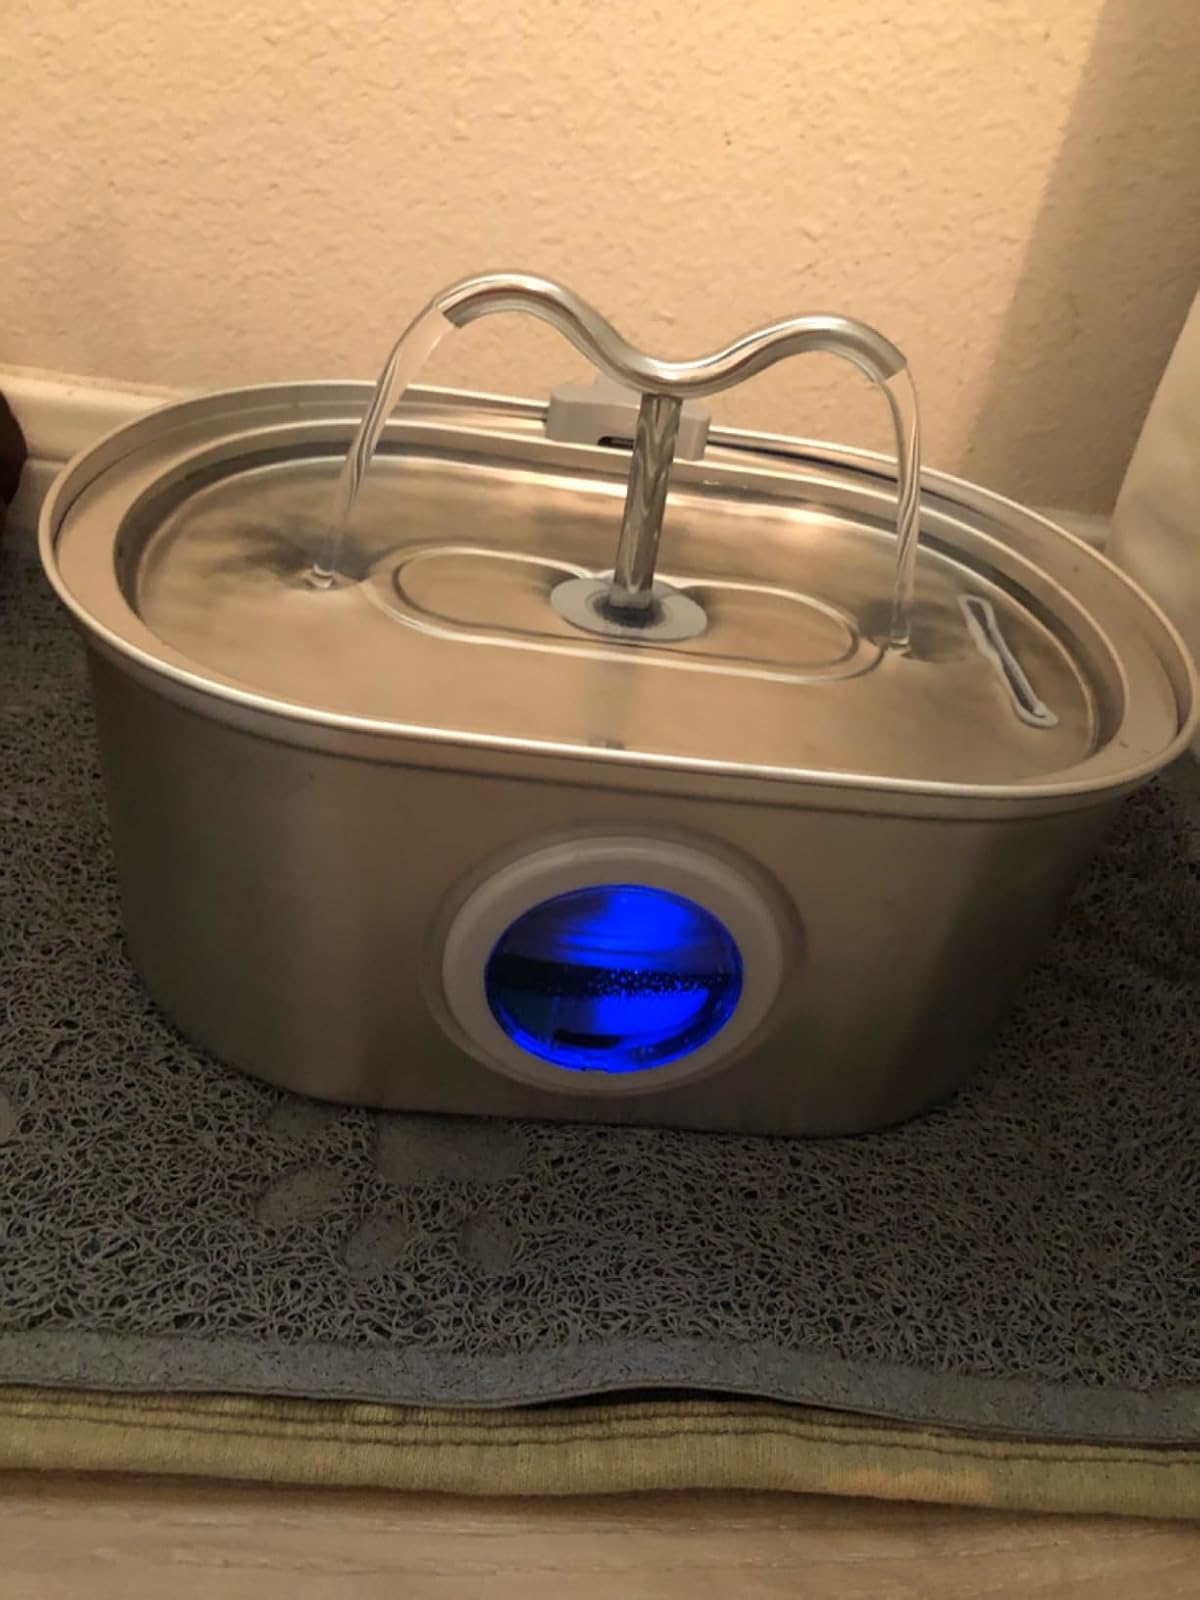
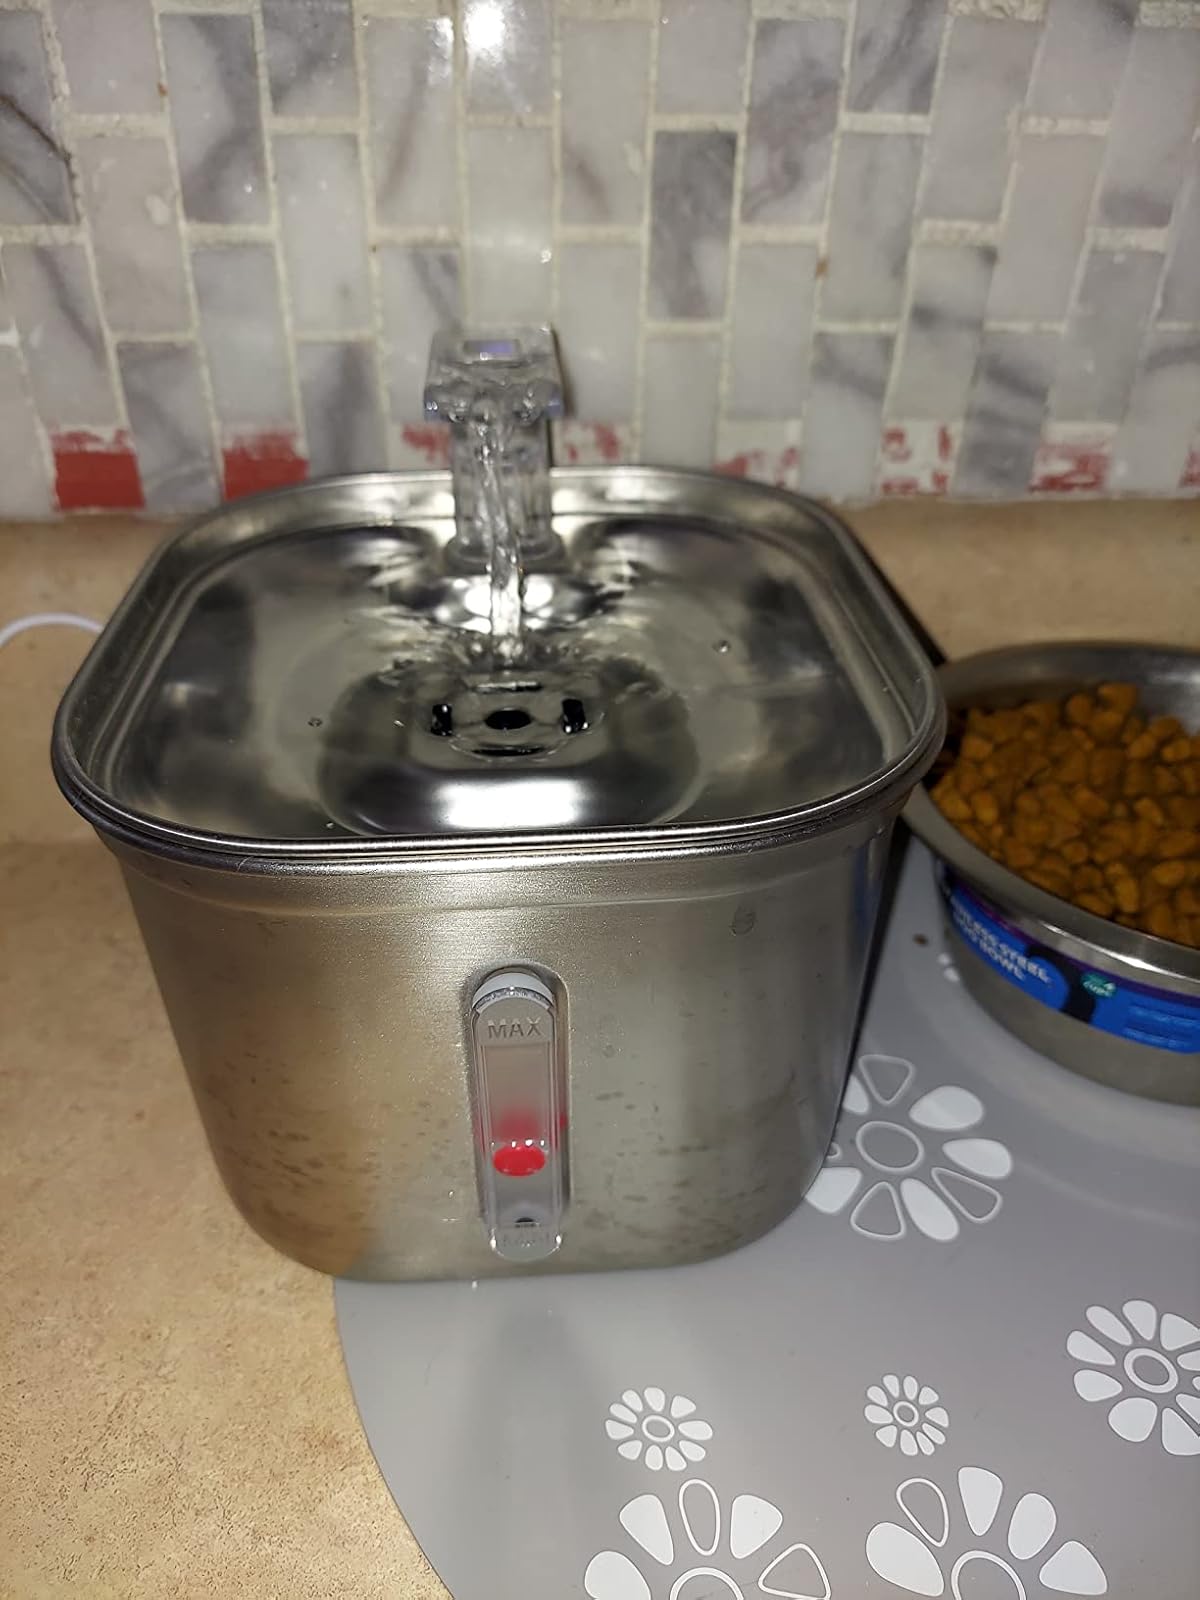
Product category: items_bowl
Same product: no